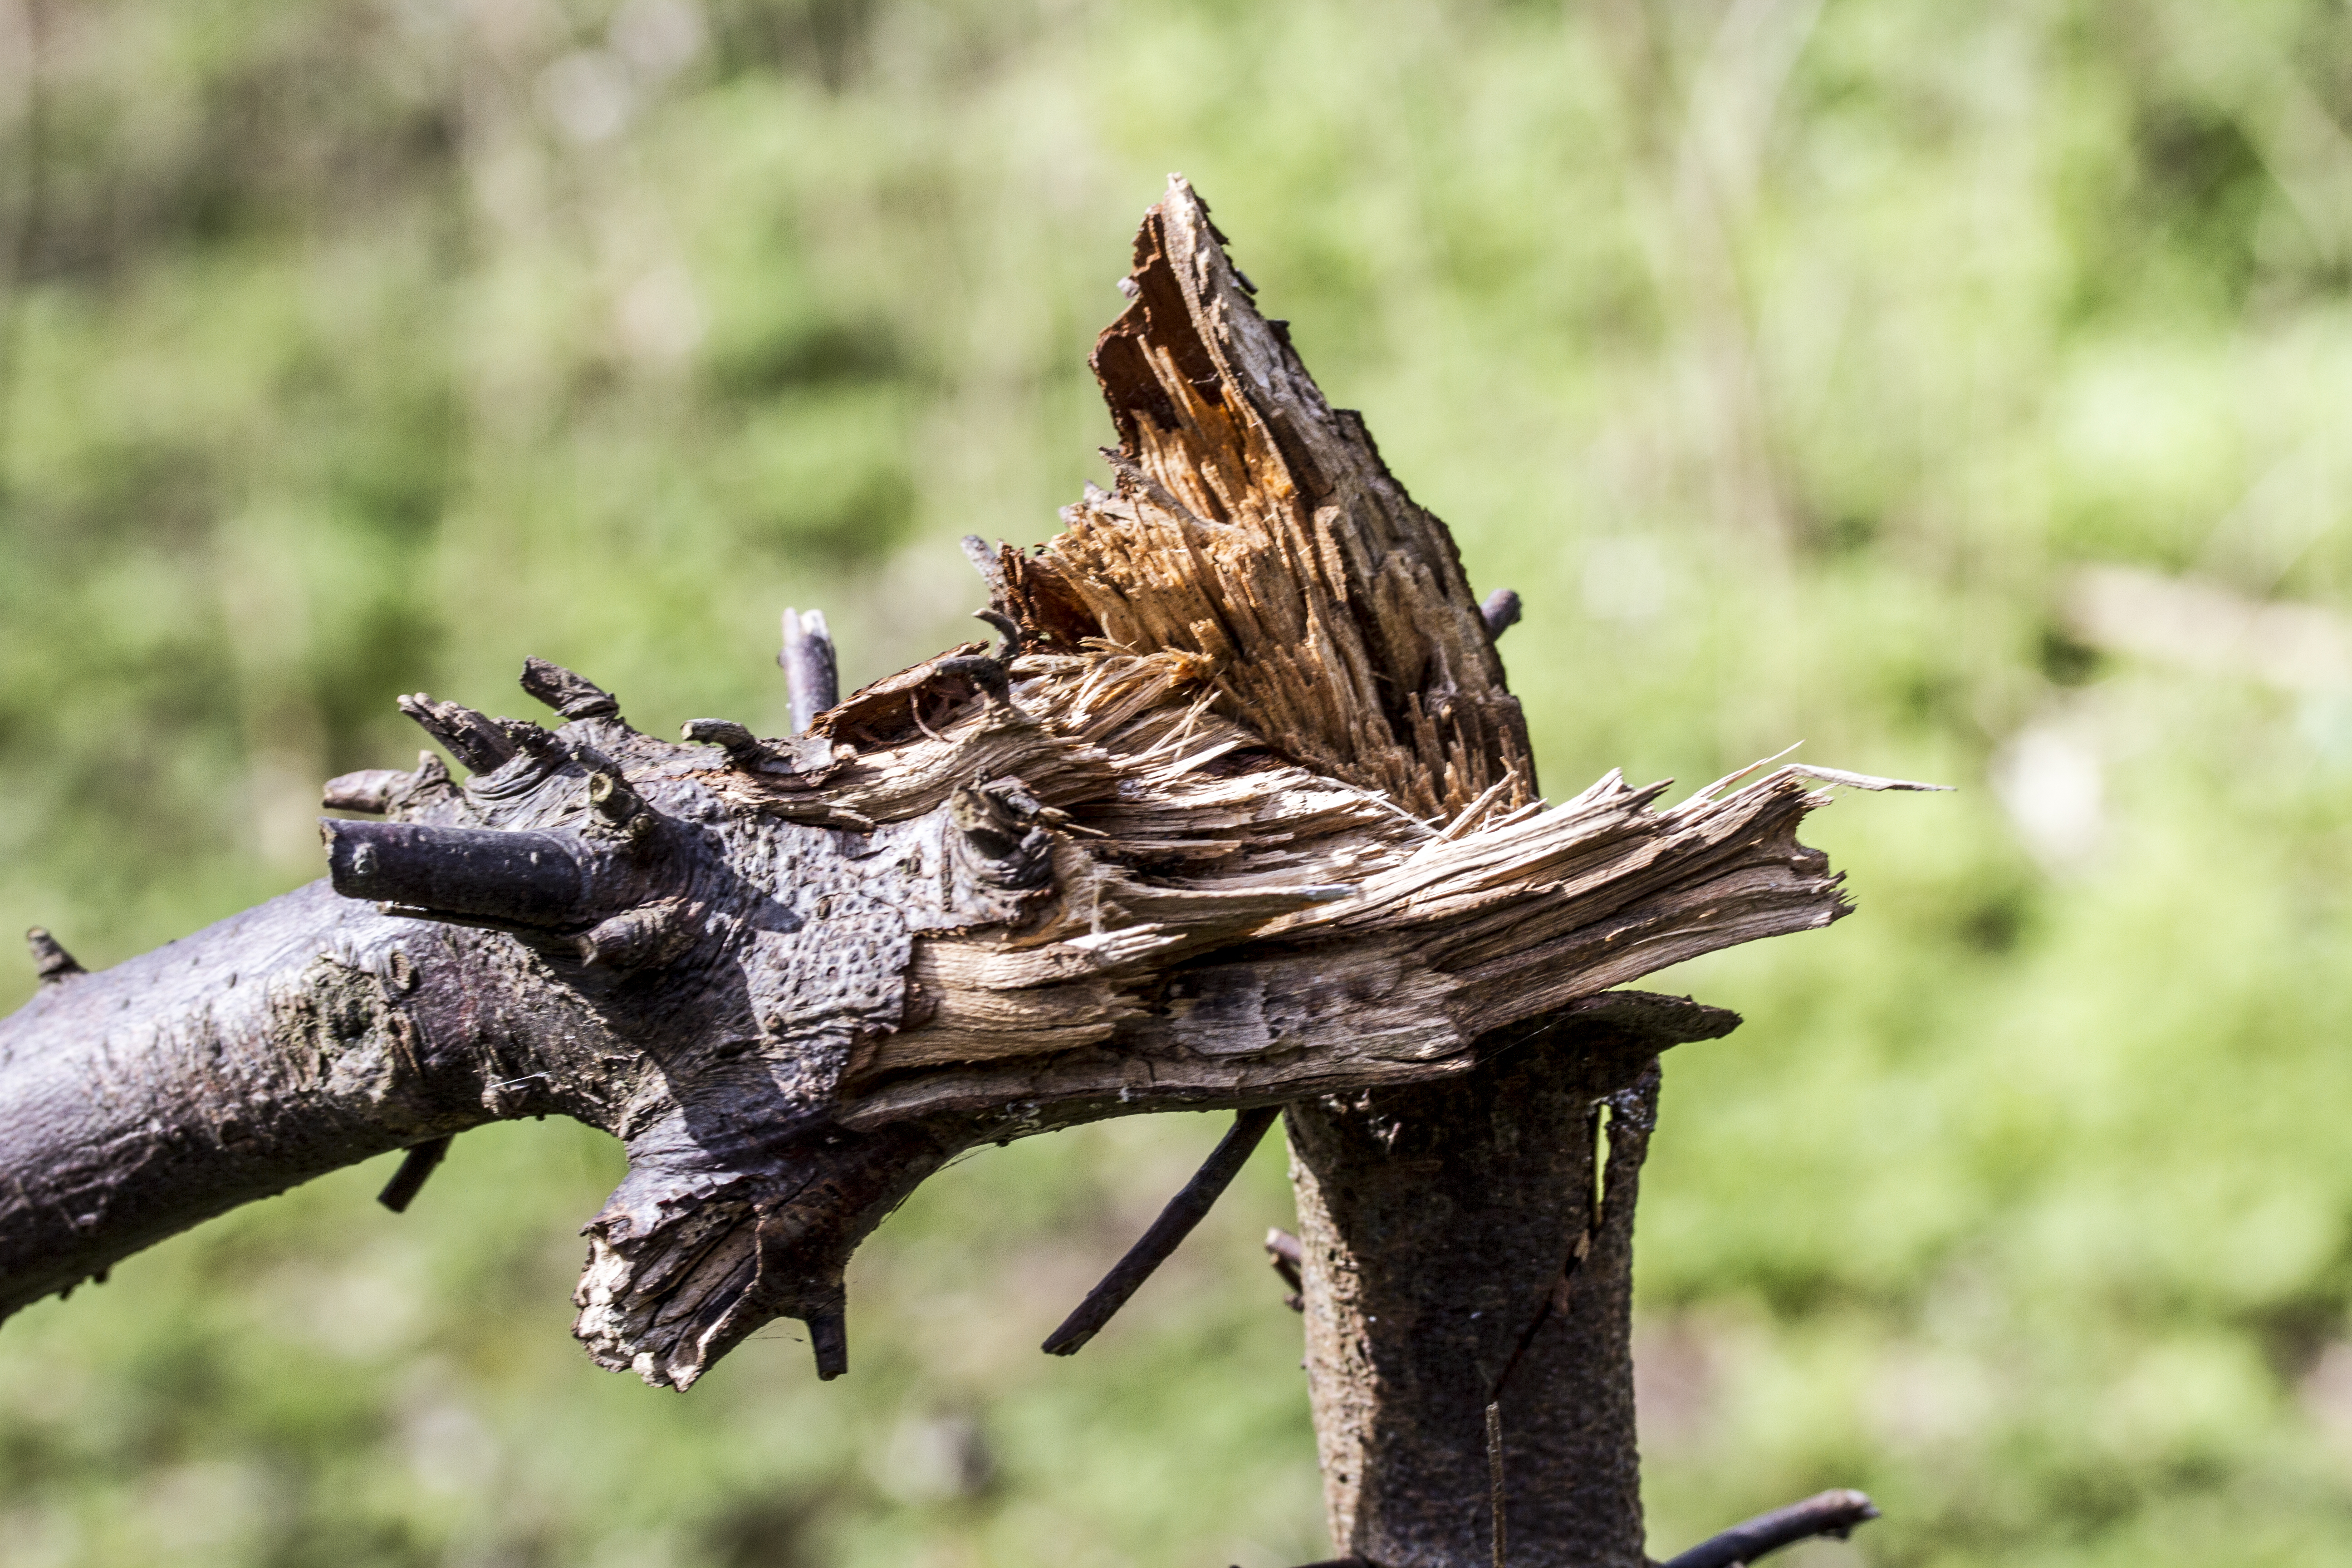
tree, nature, grass, branch, wood, leaf, flower, wildlife, fauna, uk, peterborough, macro photography